Afbakayle

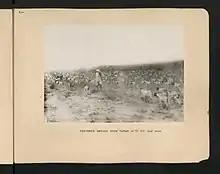
Captured stock of Darawiish women coming in to Eil Dur Elan documented in UK National Archives corroborates the Sayid's accusation of war crimes against non-combatant Darawiish women in Afbakayle verse 37

Verse 37 states that the colonial forces robbed not only the camels of Darawiish men but also the goats belonging to women. Traditionally, the act of men robbing women was seen as cowardly and taboo. Here, the Sayid insinuates that colonial forces serving under Charles Egerton and Eric John Eagles Swayne were depraved suggesting that taking goats from women indicates they were degenerates who lacked a moral compass. It also seeks to establish a paradigm for masculinity and that women and children can be the main victims of war: